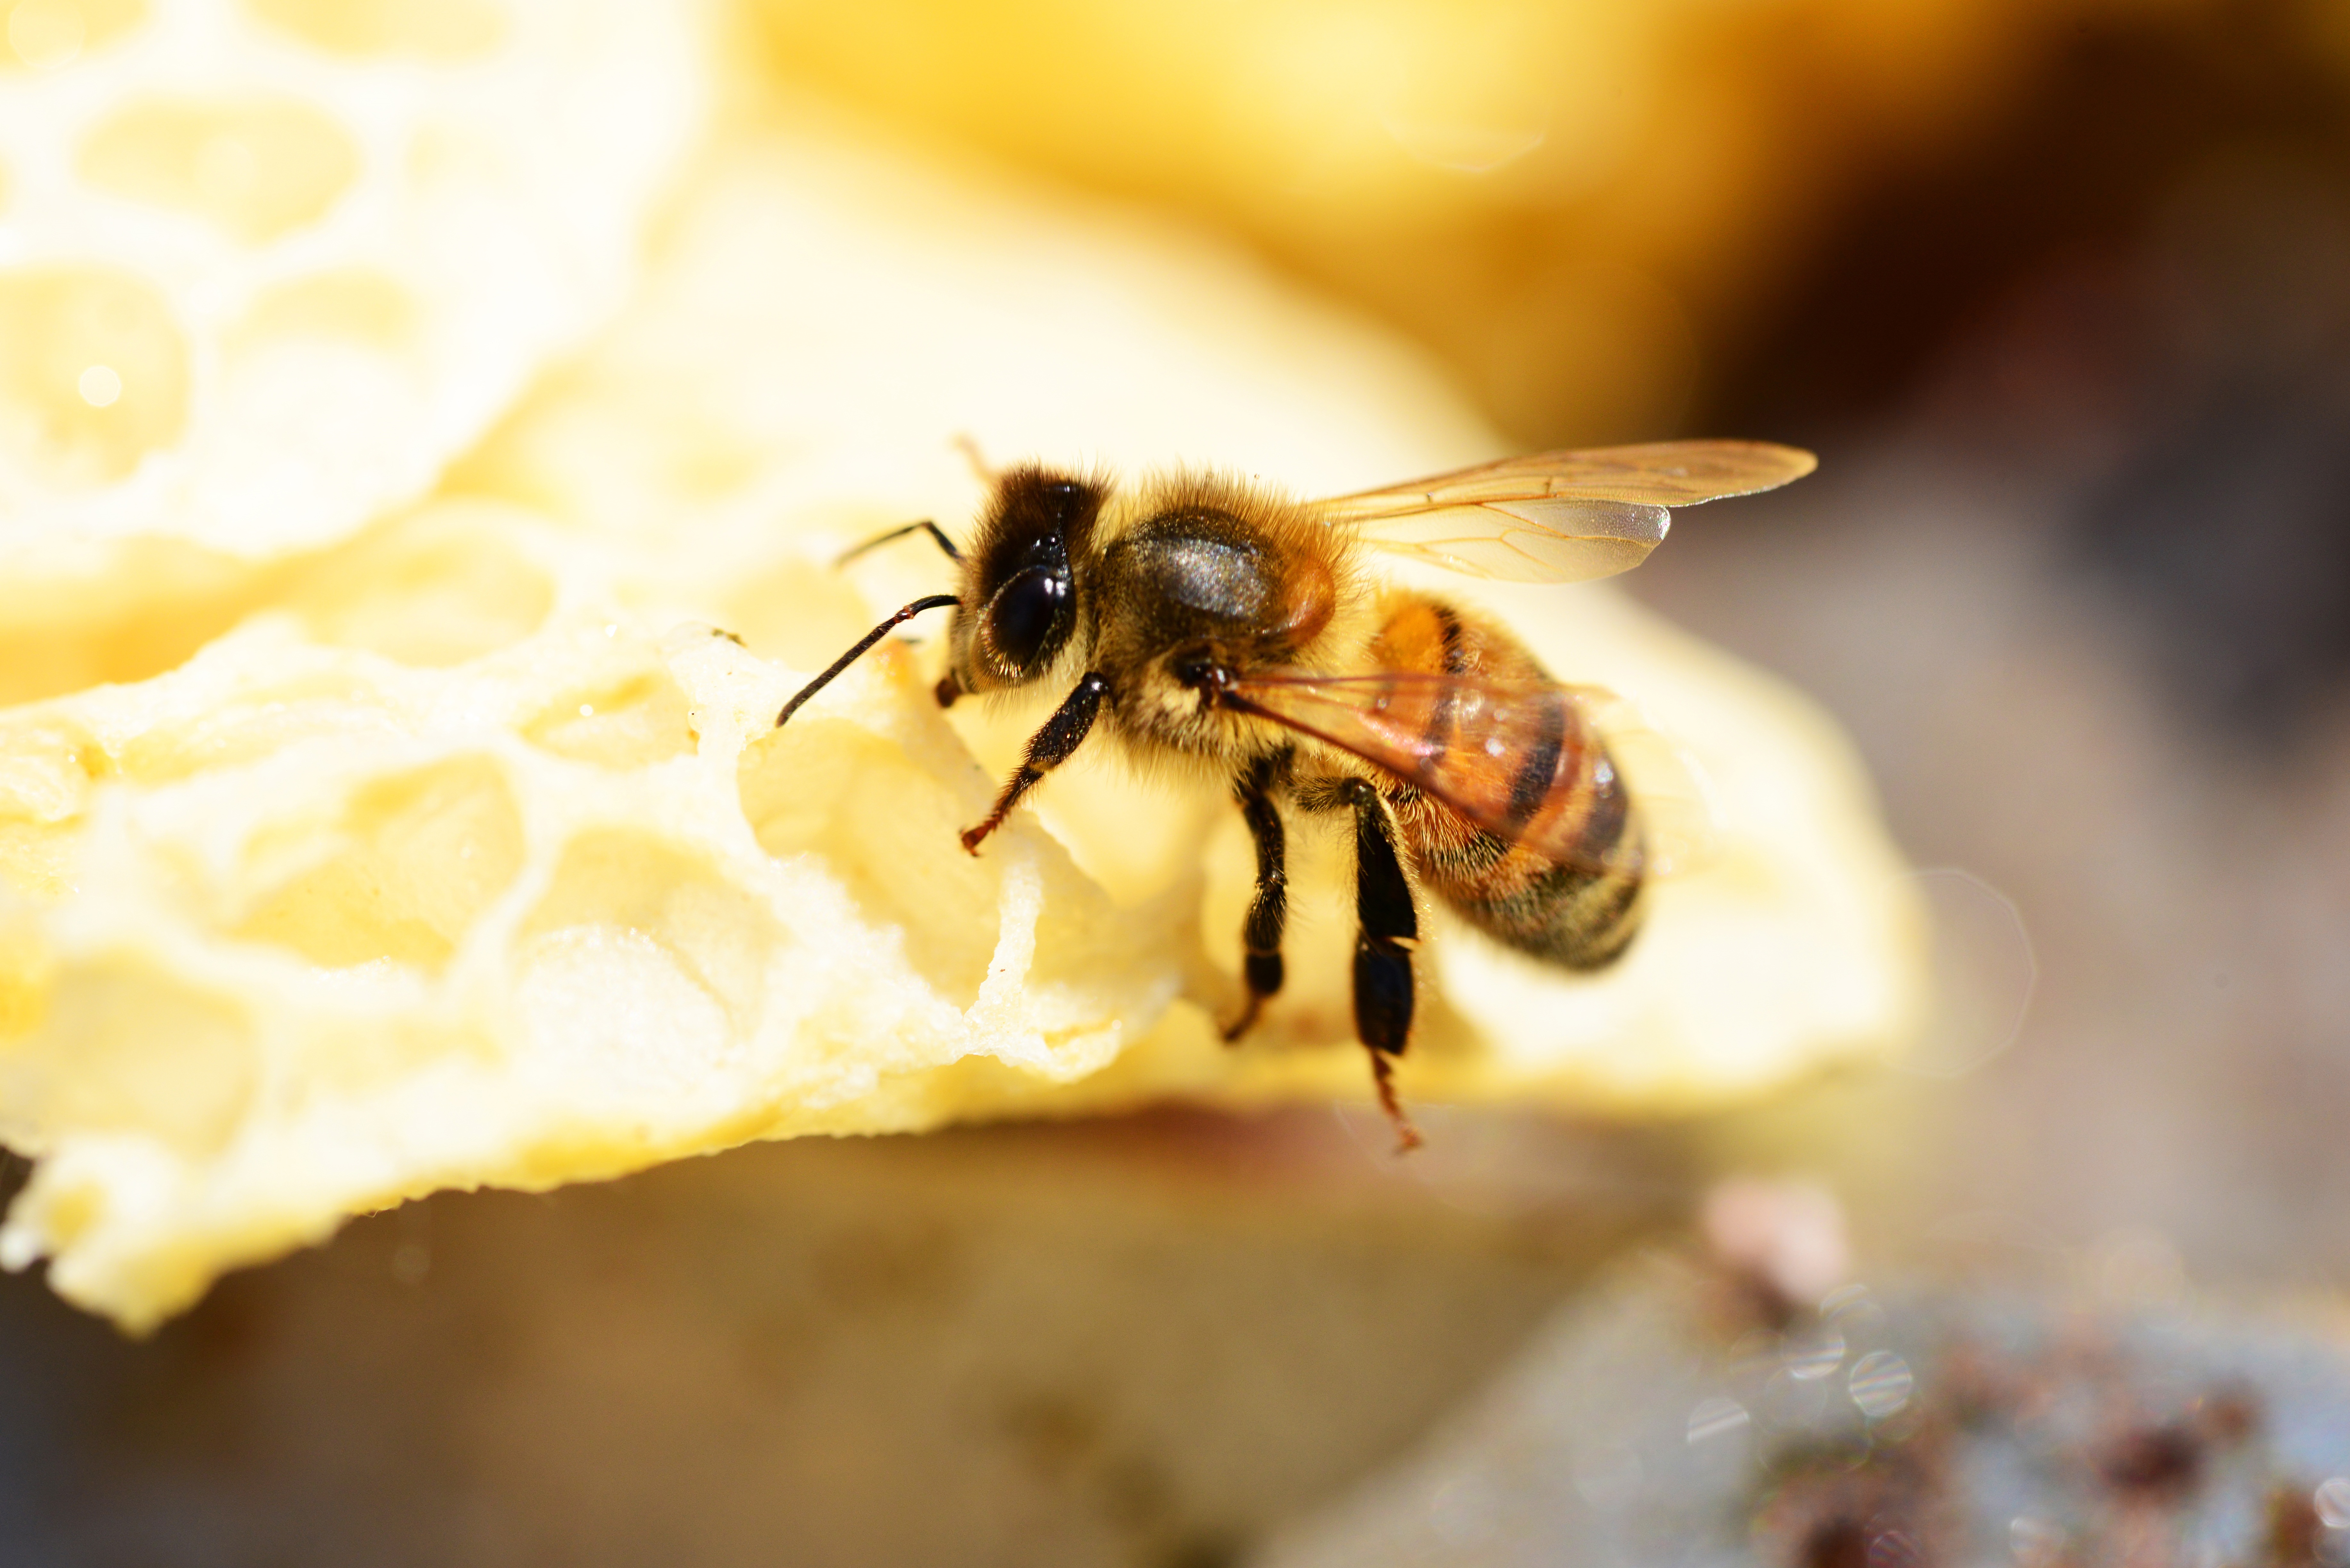
photography, flower, fly, honey, pollen, insect, yellow, fauna, invertebrate, close up, wings, stripes, bee, hornet, wasp, pest, nectar, macro photography, arthropod, honey bee, worker bee, membrane winged insect, buckfast